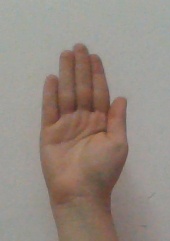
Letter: seen